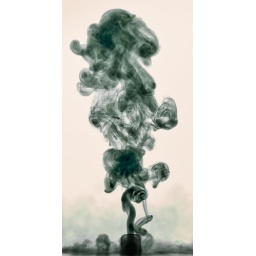
colored rum injected into clear water and then processed in Lightroom.